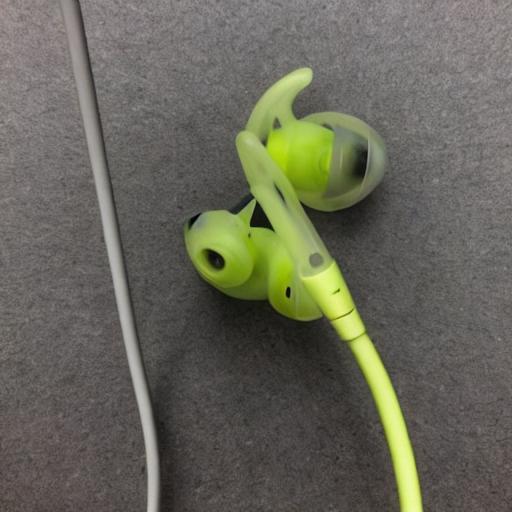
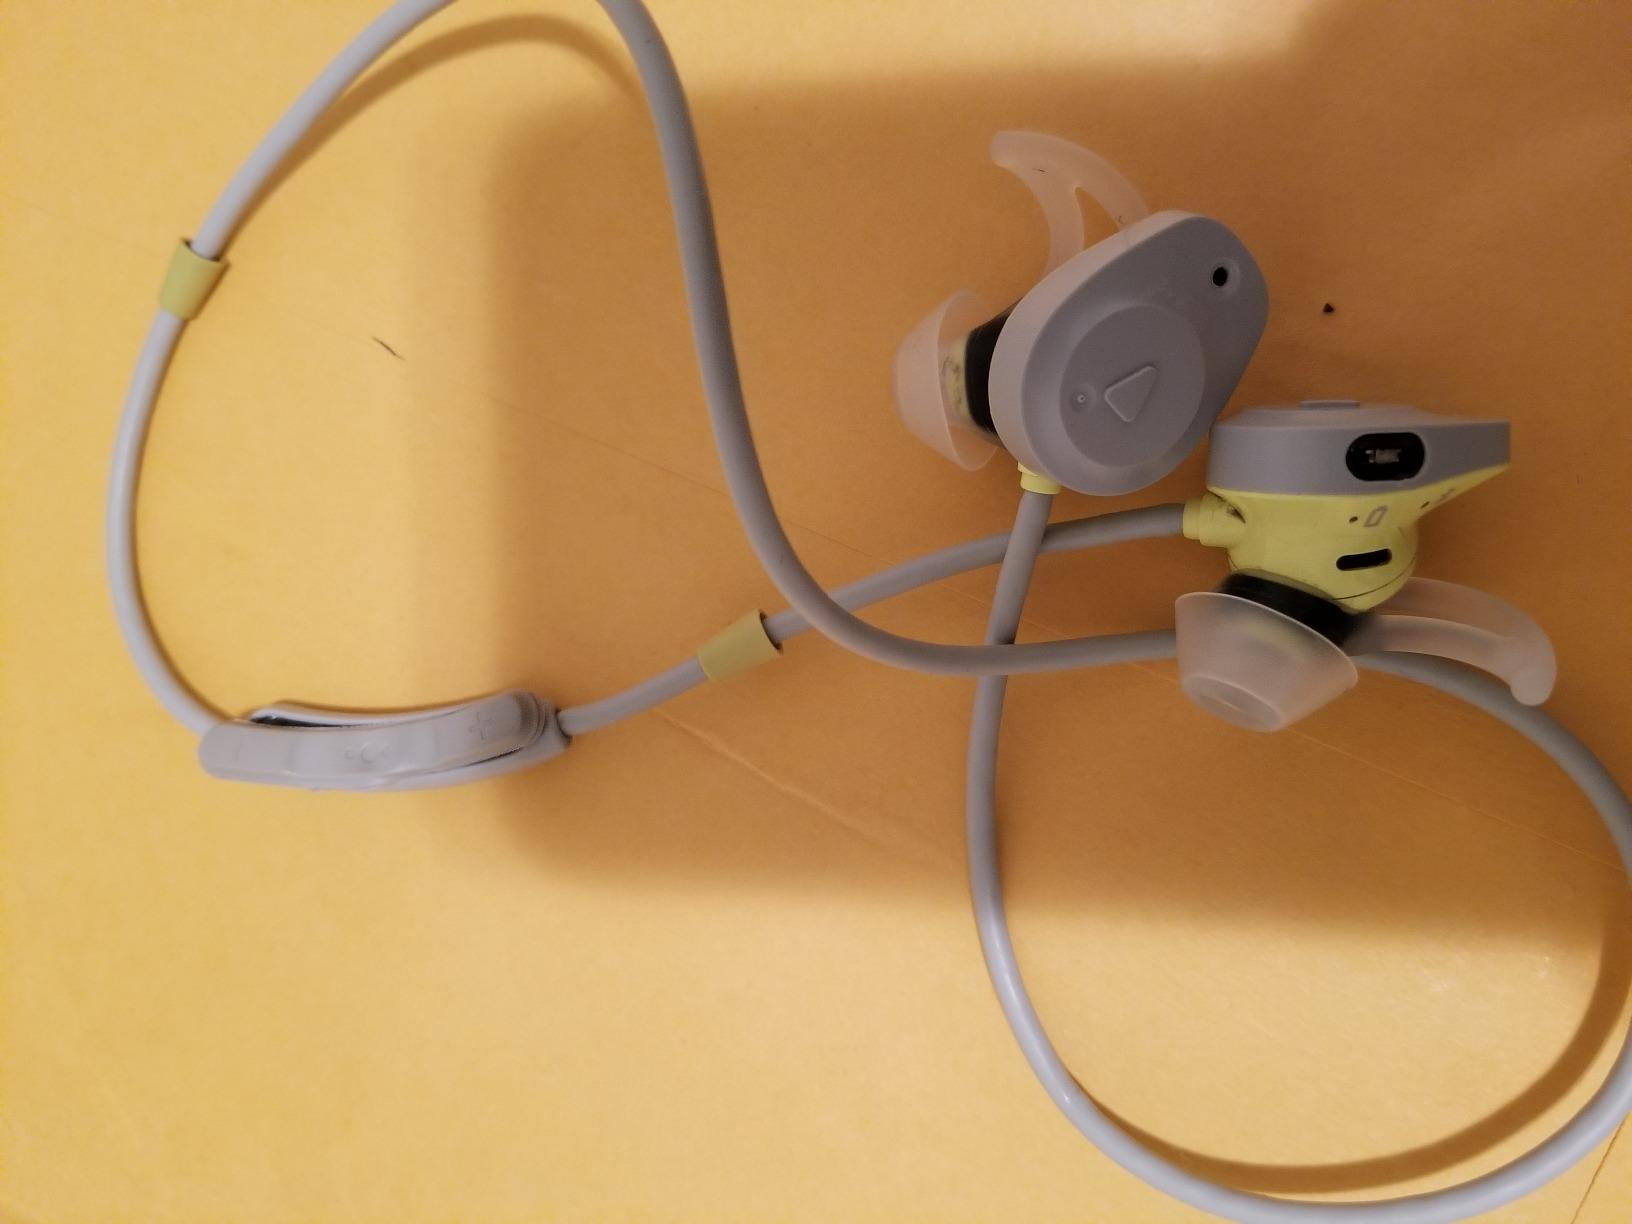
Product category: headphones
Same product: no